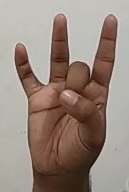
ASL sign: 8